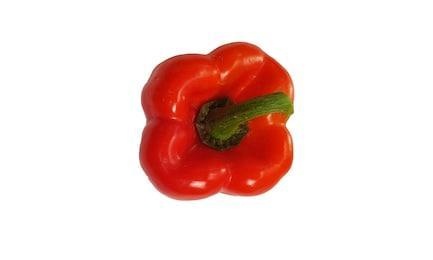
Label: capsicum